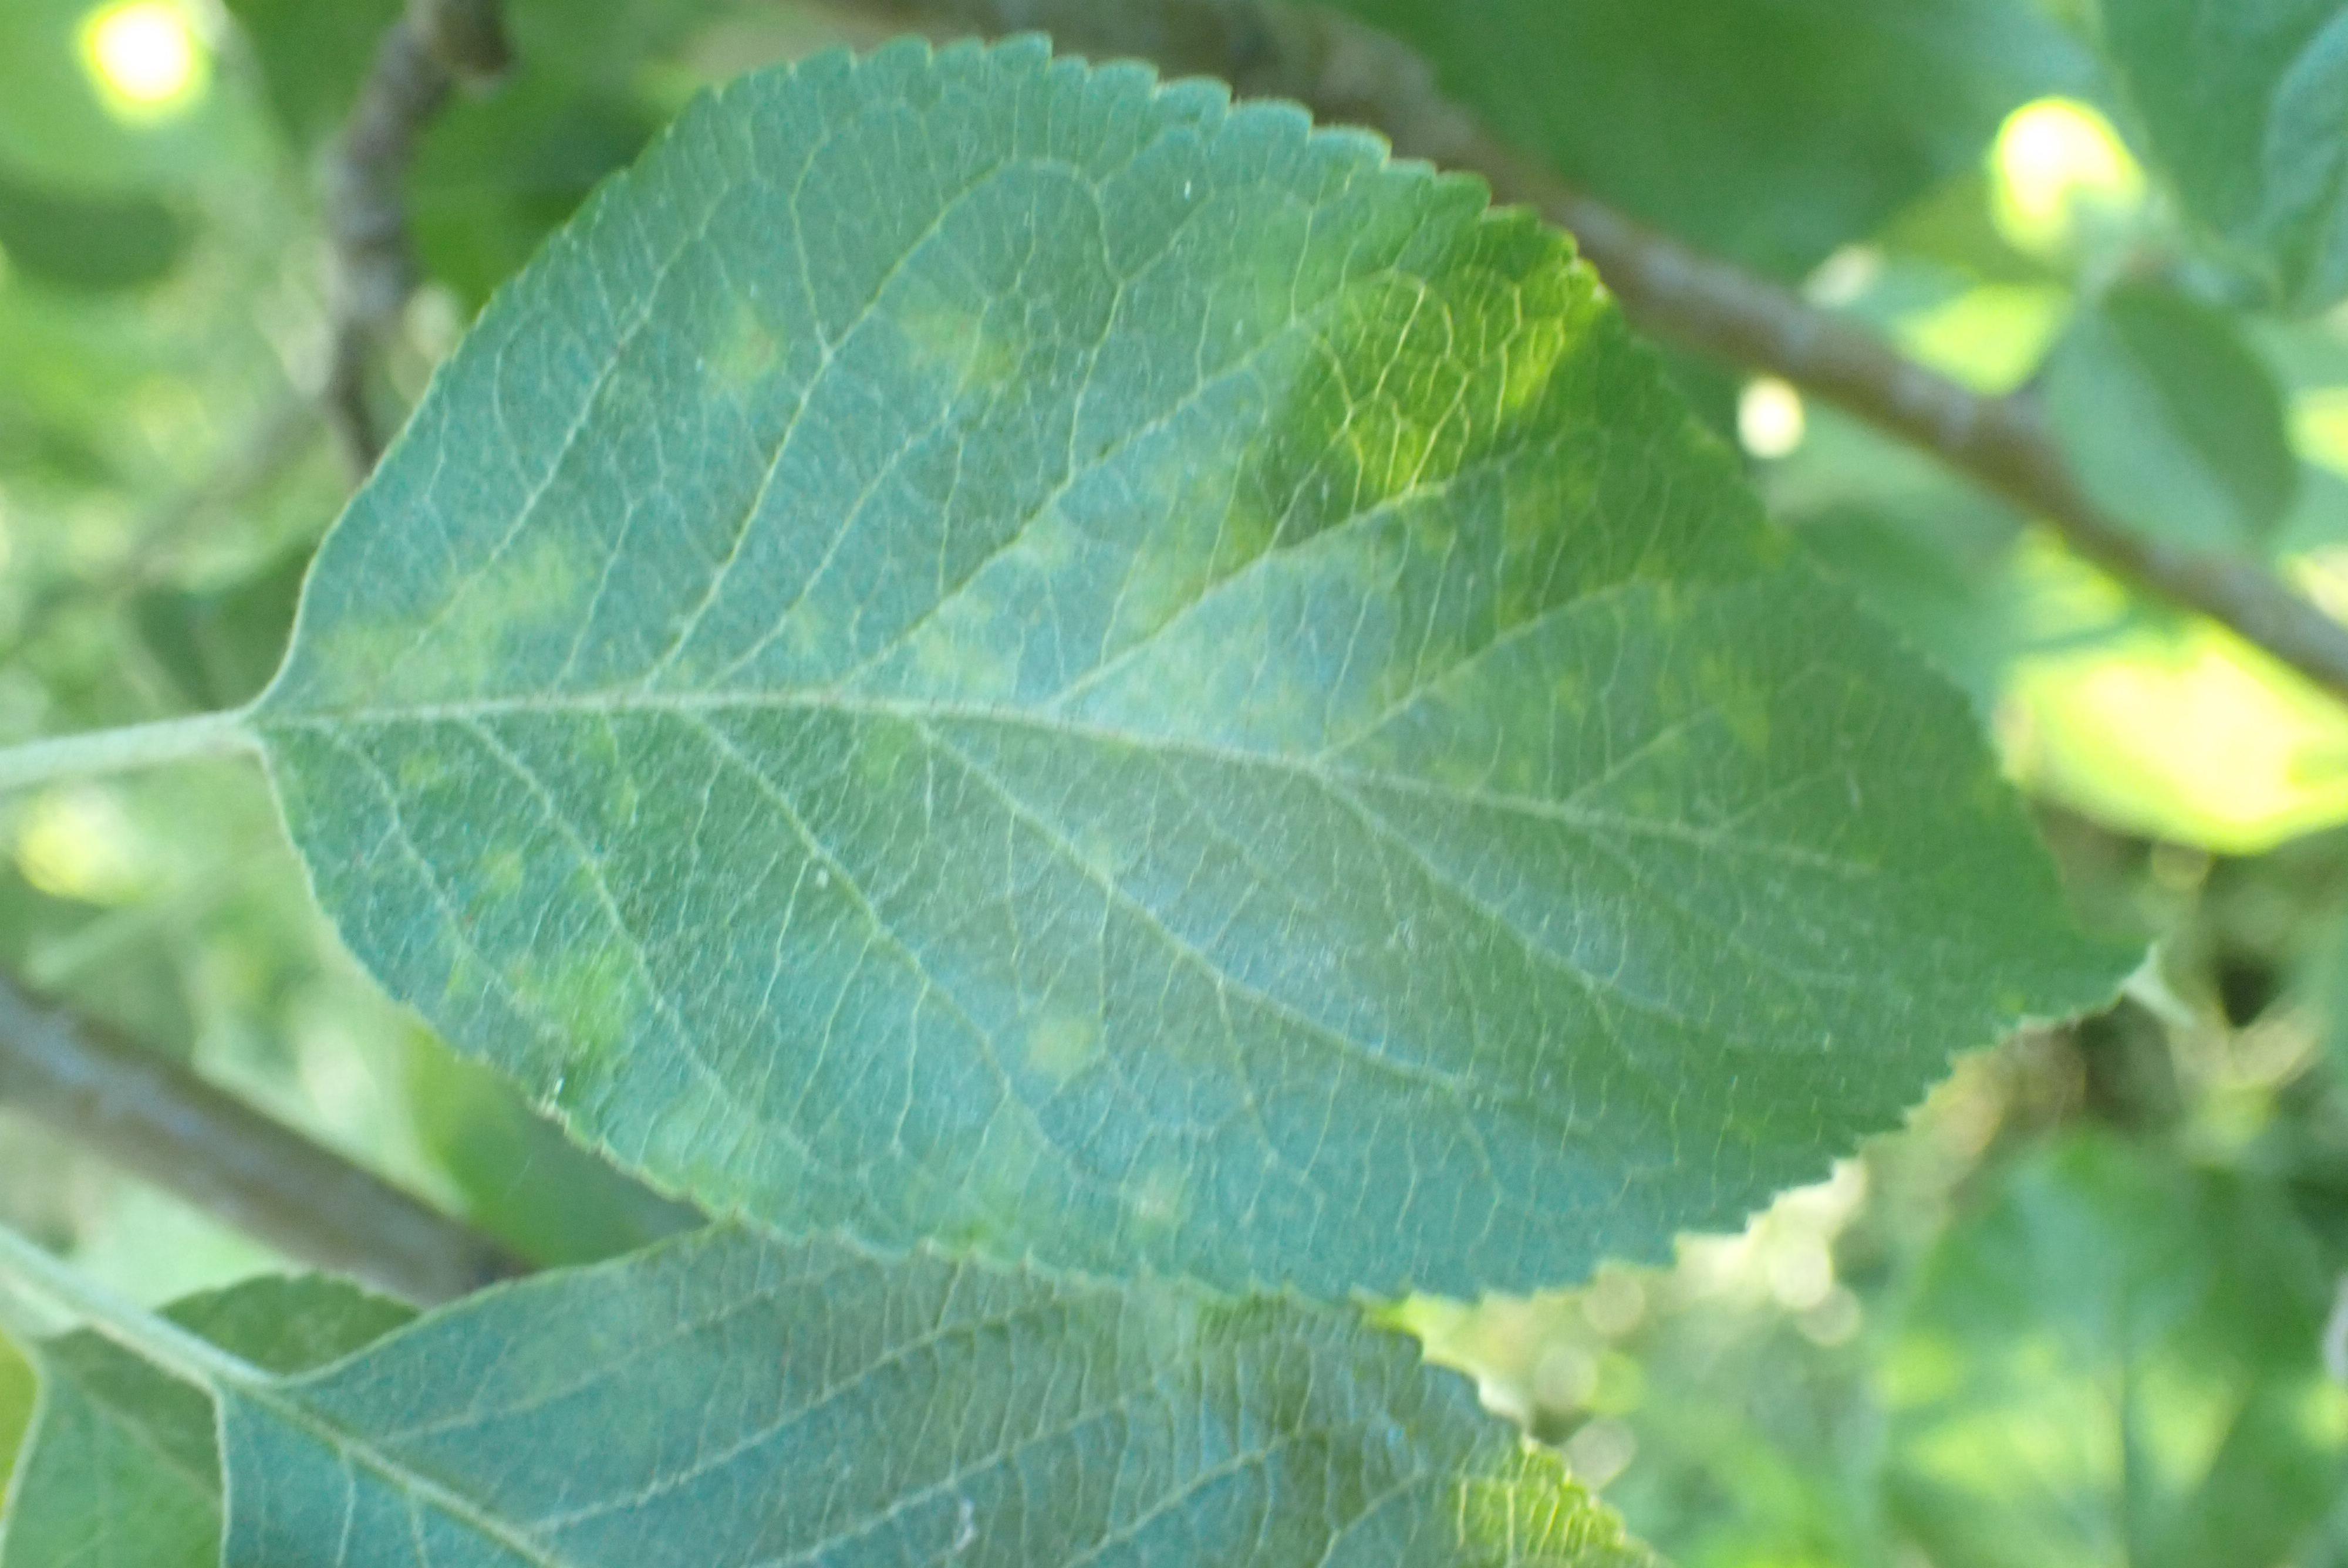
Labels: scab